Puerto Banús

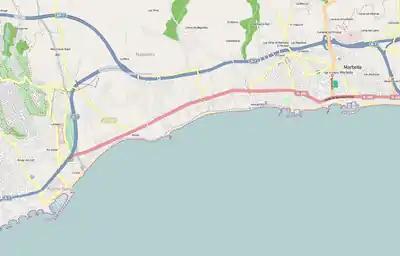
Map showing Puerto Banús in relation to Marbella.

Puerto Banús is located on the Costa del Sol of southeast Spain, southwest of Marbella, southwest of Málaga and south of Madrid. The climate of the area is protected in its northern part by the Coast Mountain Range of Cordillera Penibética. It has a microclimate that produces a mean annual temperature of .